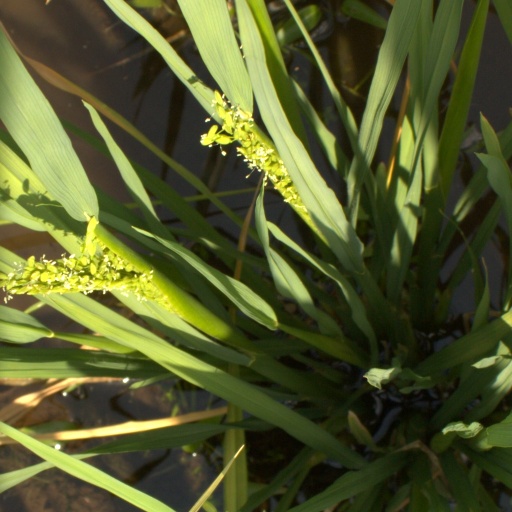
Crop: rice